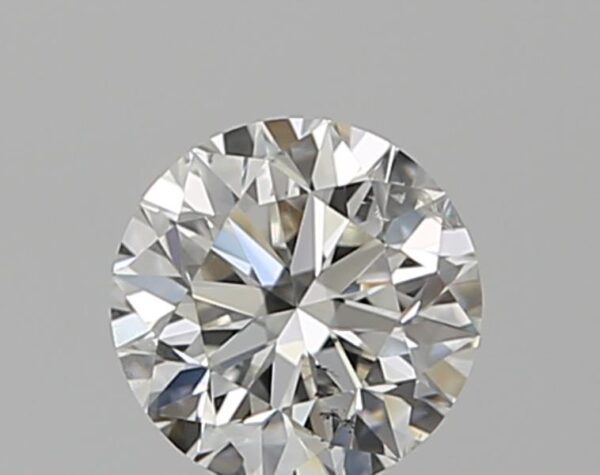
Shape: round
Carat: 0.5
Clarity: SI2
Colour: G
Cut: VG
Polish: VG
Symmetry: GD
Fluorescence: N
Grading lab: GIA
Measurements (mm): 4.98 x 5.02 x 3.18